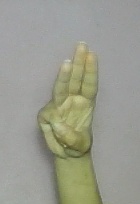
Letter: thaa